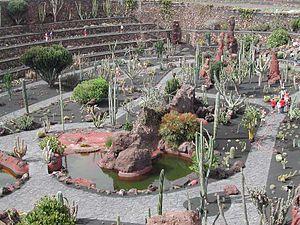
César Manrique, né le 24 avril 1919 à Arrecife et mort le 25 septembre 1992 à Tahiche, est un peintre, architecte et sculpteur espagnol, défenseur de la nature de son île natale, Lanzarote dans les îles Canaries, qui a influencé l'image de l'île volcanique de manière décisive.
Un jardin botanique est un territoire aménagé par une institution publique, privée, ou associative qui a pour but la présentation d'espèces et variétés végétales.